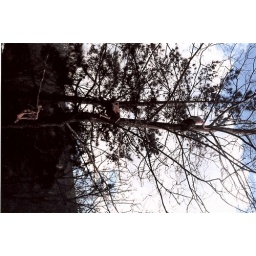
boys in the trees